Engraving

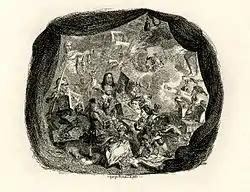
"Battle of Engravers", satirical etching by George Cruikshank, showing hypothetical battle between the engravers, including William Hogarth, Antoine Masson, William Woollett, Jean-Joseph Balechou, Albrecht Dürer and Marcantonio Raimondi

In the European Middle Ages goldsmiths used engraving to decorate and inscribe metalwork. It is thought that they began to print impressions of their designs to record them. From this grew the engraving of copper printing plates to produce artistic images on paper, known as old master prints, first in Germany in the 1430s. Italy soon followed. Many early engravers came from a goldsmithing background. The first and greatest period of the engraving was from about 1470 to 1530, with such masters as Martin Schongauer, Albrecht Dürer, and Lucas van Leiden.